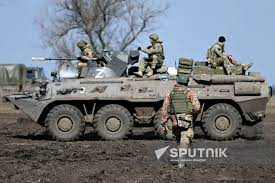
Label: BTR-80